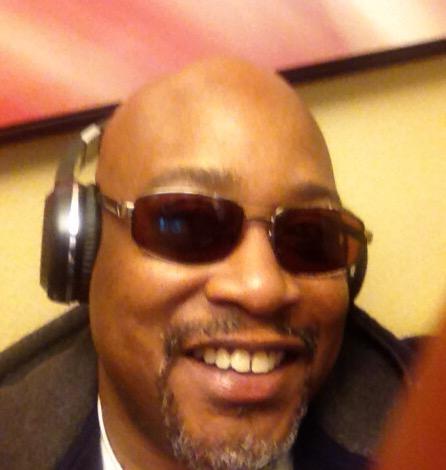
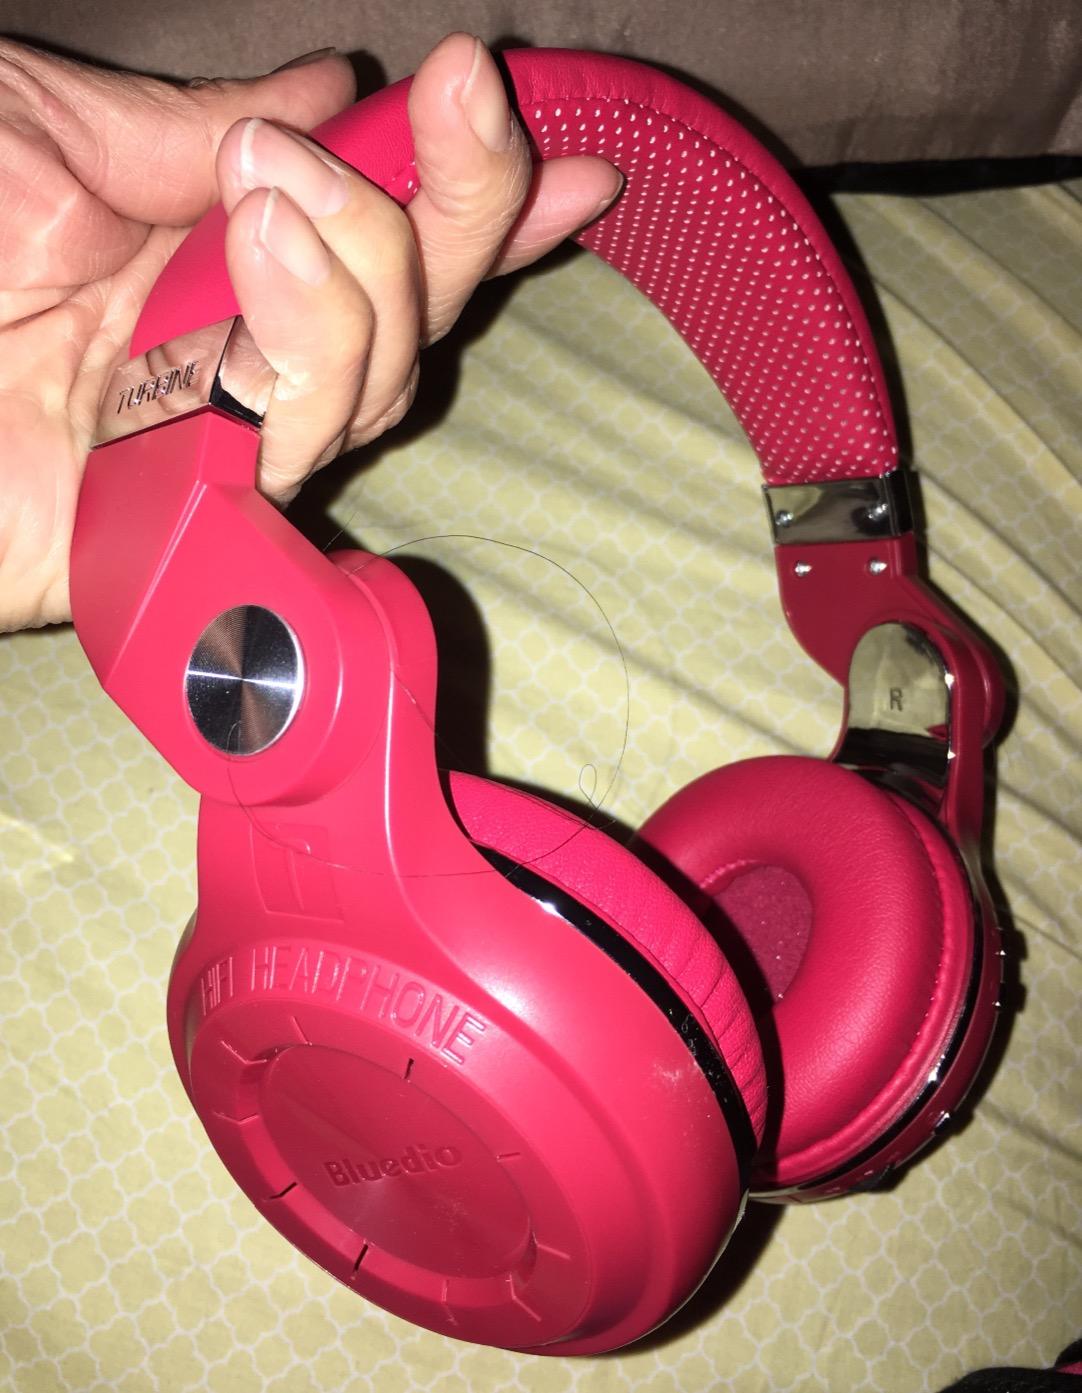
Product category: headphones
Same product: no